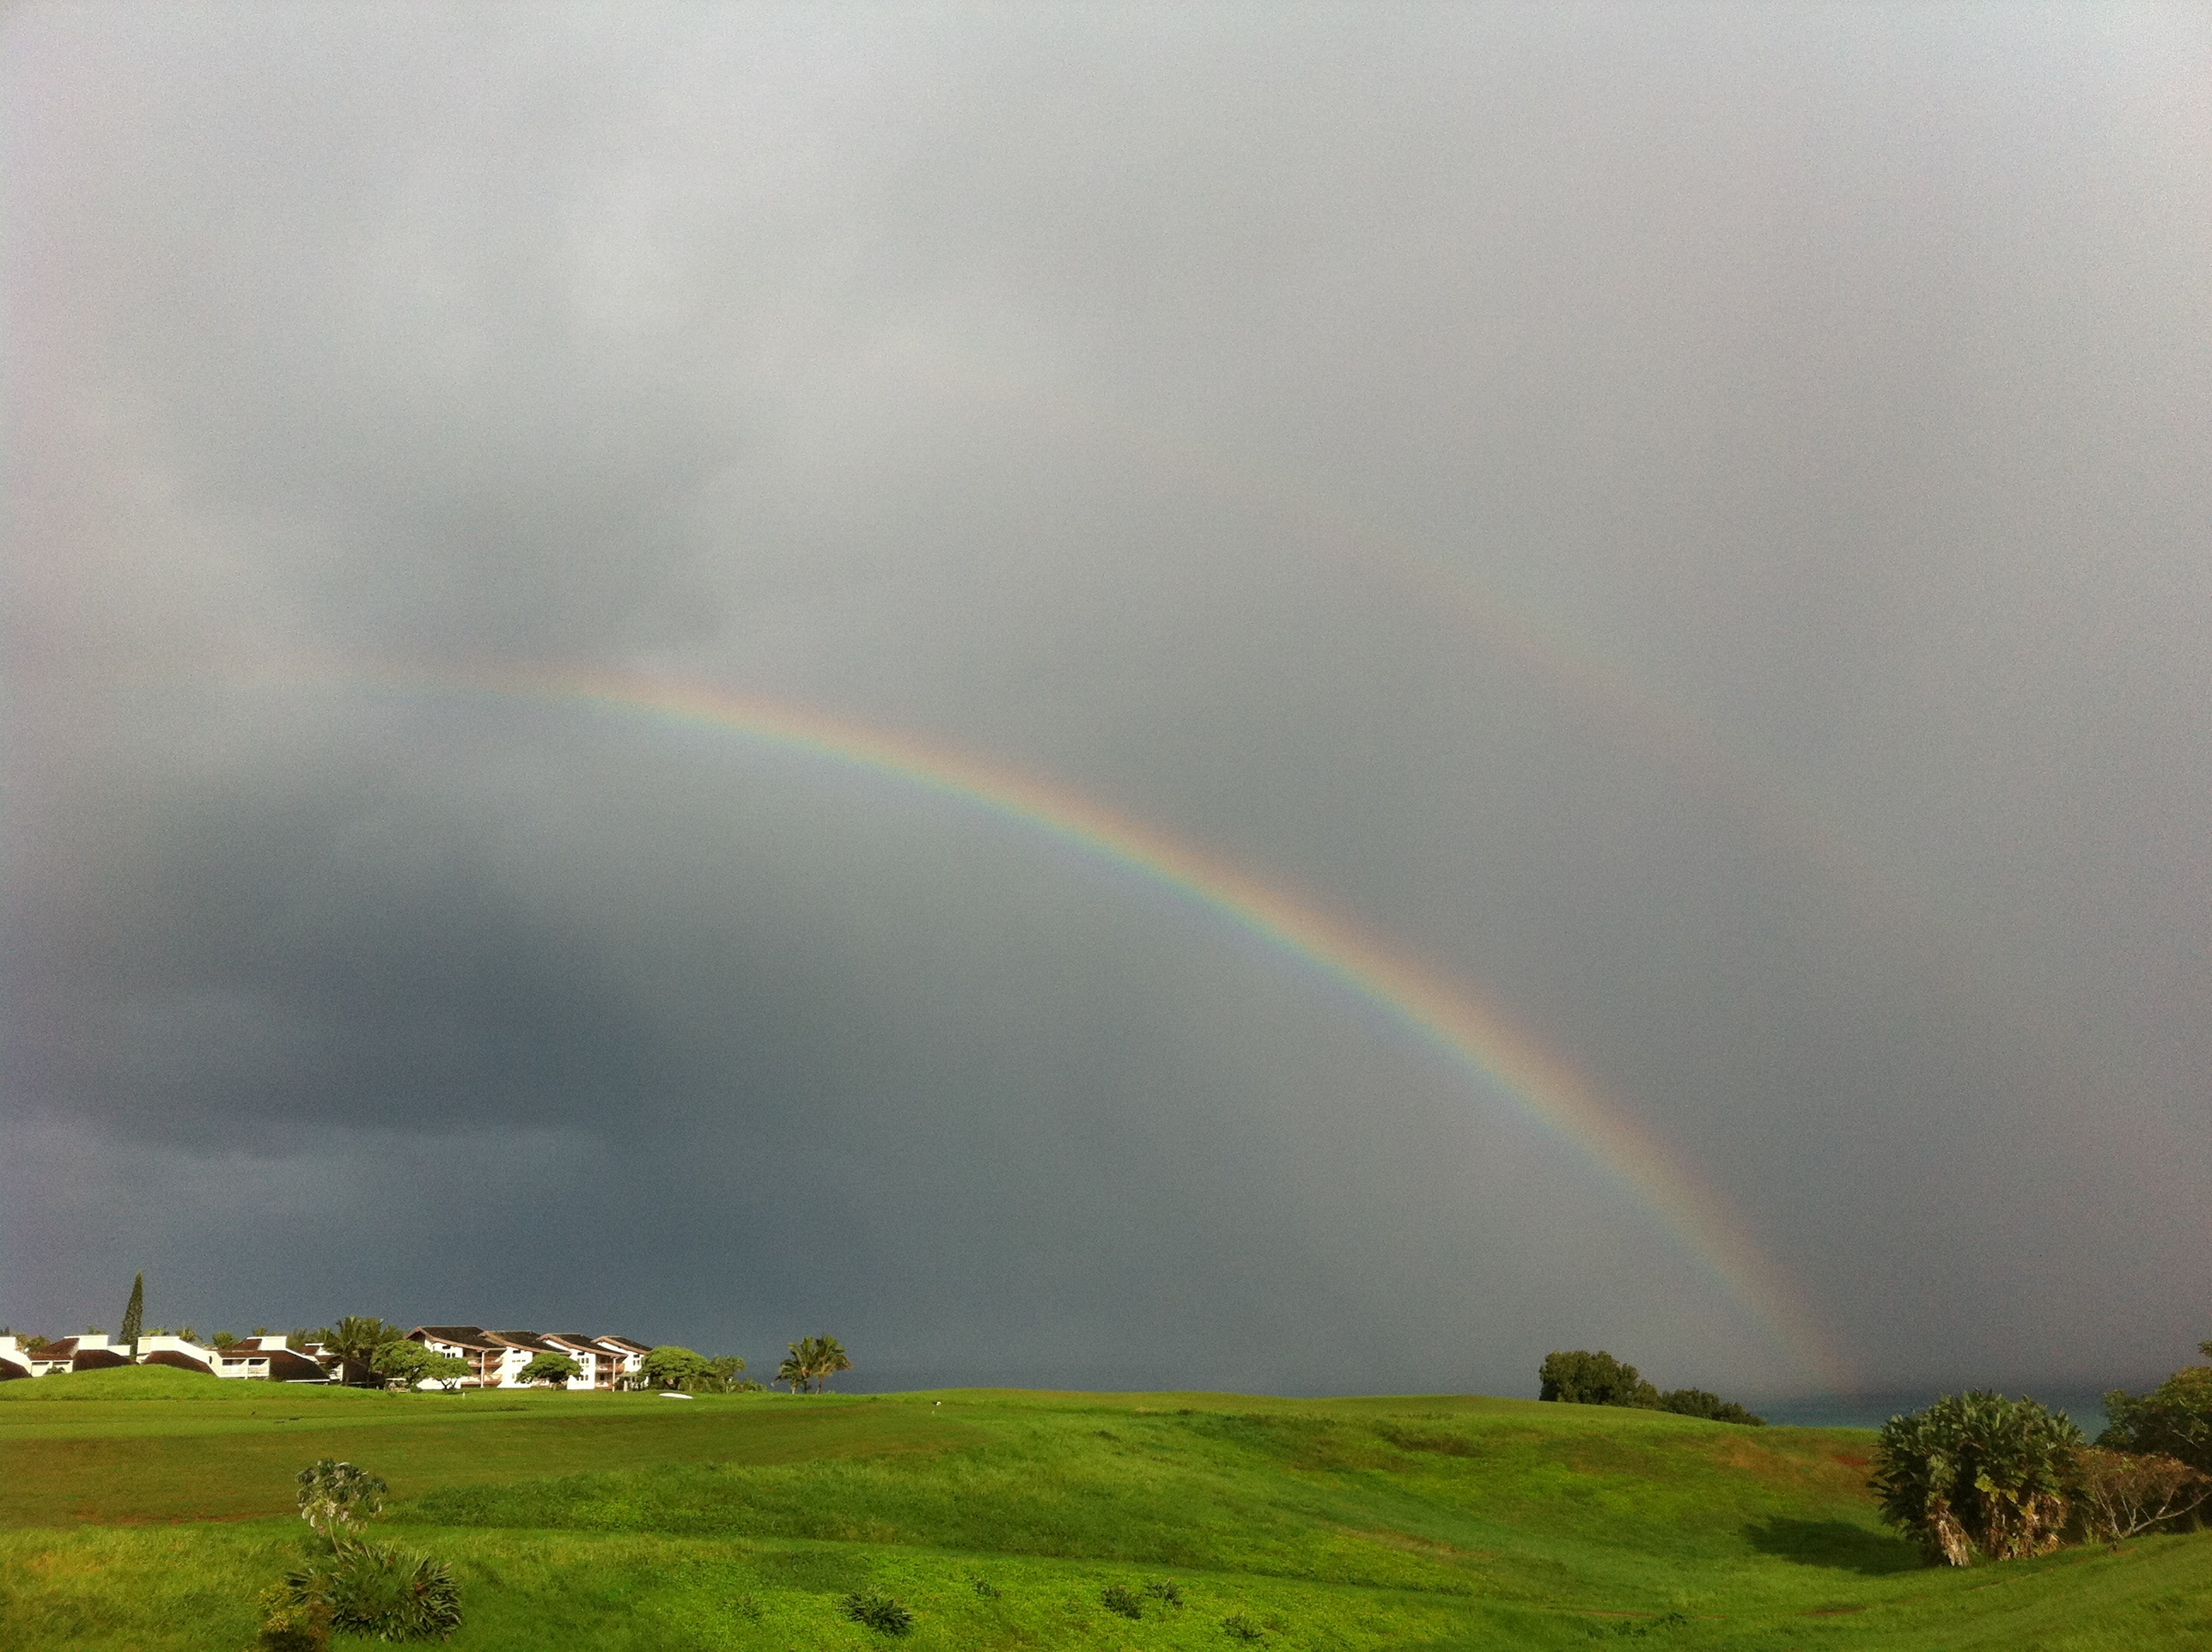
cloud, atmosphere, weather, rainbow, hawaiikauai, meteorological phenomenon, atmosphere of earth